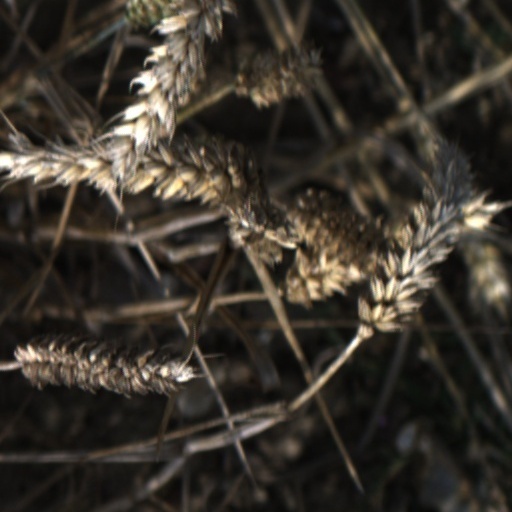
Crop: wheat